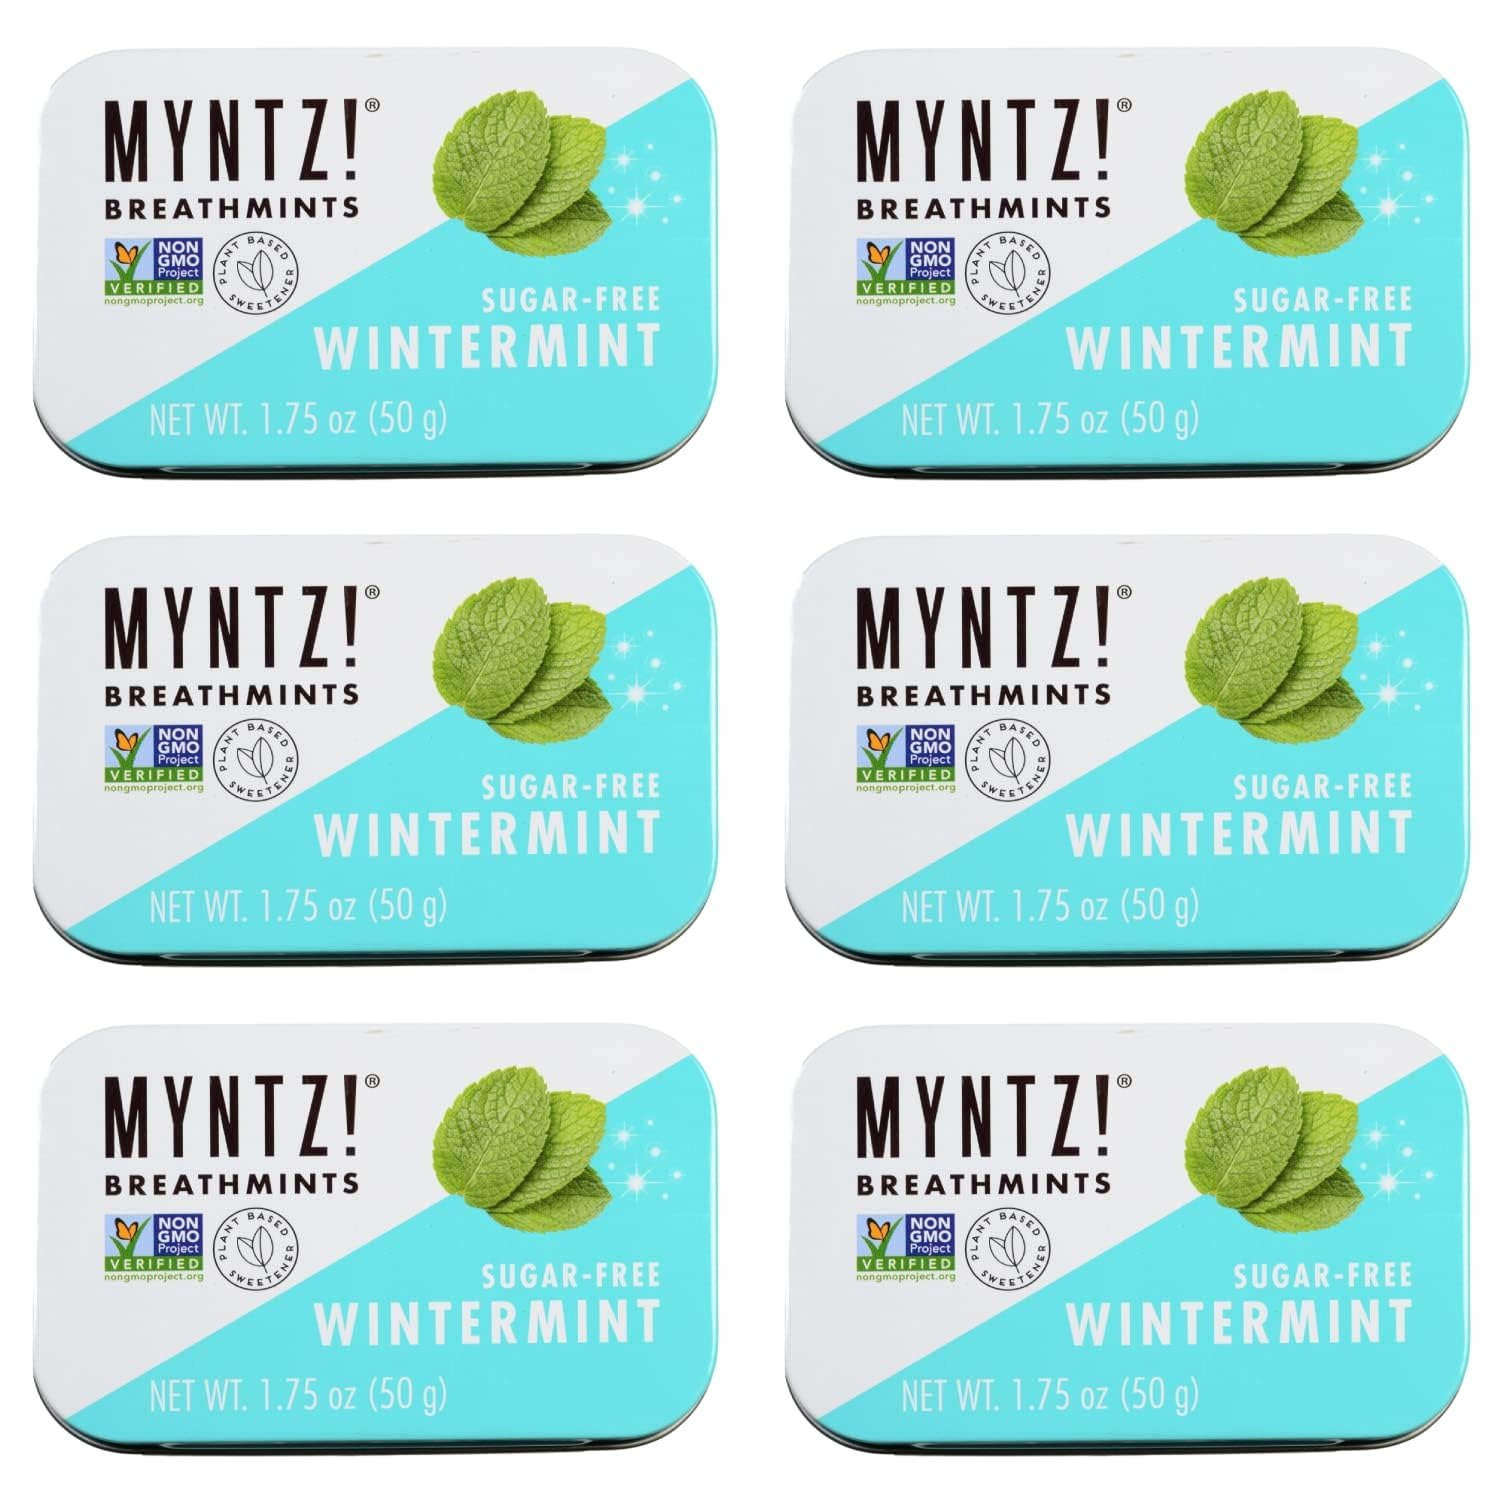
Item Name: Dentist Recommended MYNTZ! Brand Mints - Wintermynt Blast Flavor 6 tins x 1.75 ounces per tin
Bullet Point 1: Mouth Acid Neutralizing
Bullet Point 2: Sugar-Free
Bullet Point 3: Does Not Promote tooth decay
Bullet Point 4: Net Carbs less than 1g in 3 Myntz!
Bullet Point 5: Contains No Animal Products
Product Description: MYNTZ! Wintermynt Blast Breath Mints drive sales in the breath mint category with a unique formula concept, package design and flavor. Certain foods and beverages contain acids that may damage tooth enamel. Consuming coffee, soft drinks, juices, tomatoes and many other foods high in acid content, then followed by a sugar based breath mint, over time can result in tooth decay problems. Myntz! are sugar free without aspartame and mouth acid neutralizing to help maintain good oral hygiene. Cool, long lasting refreshment with no "sugar free" after taste.
Value: 10.5
Unit: Ounce

Price: 21.94